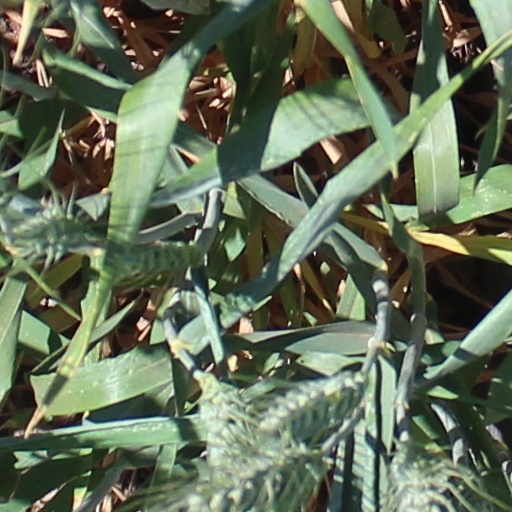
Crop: wheat